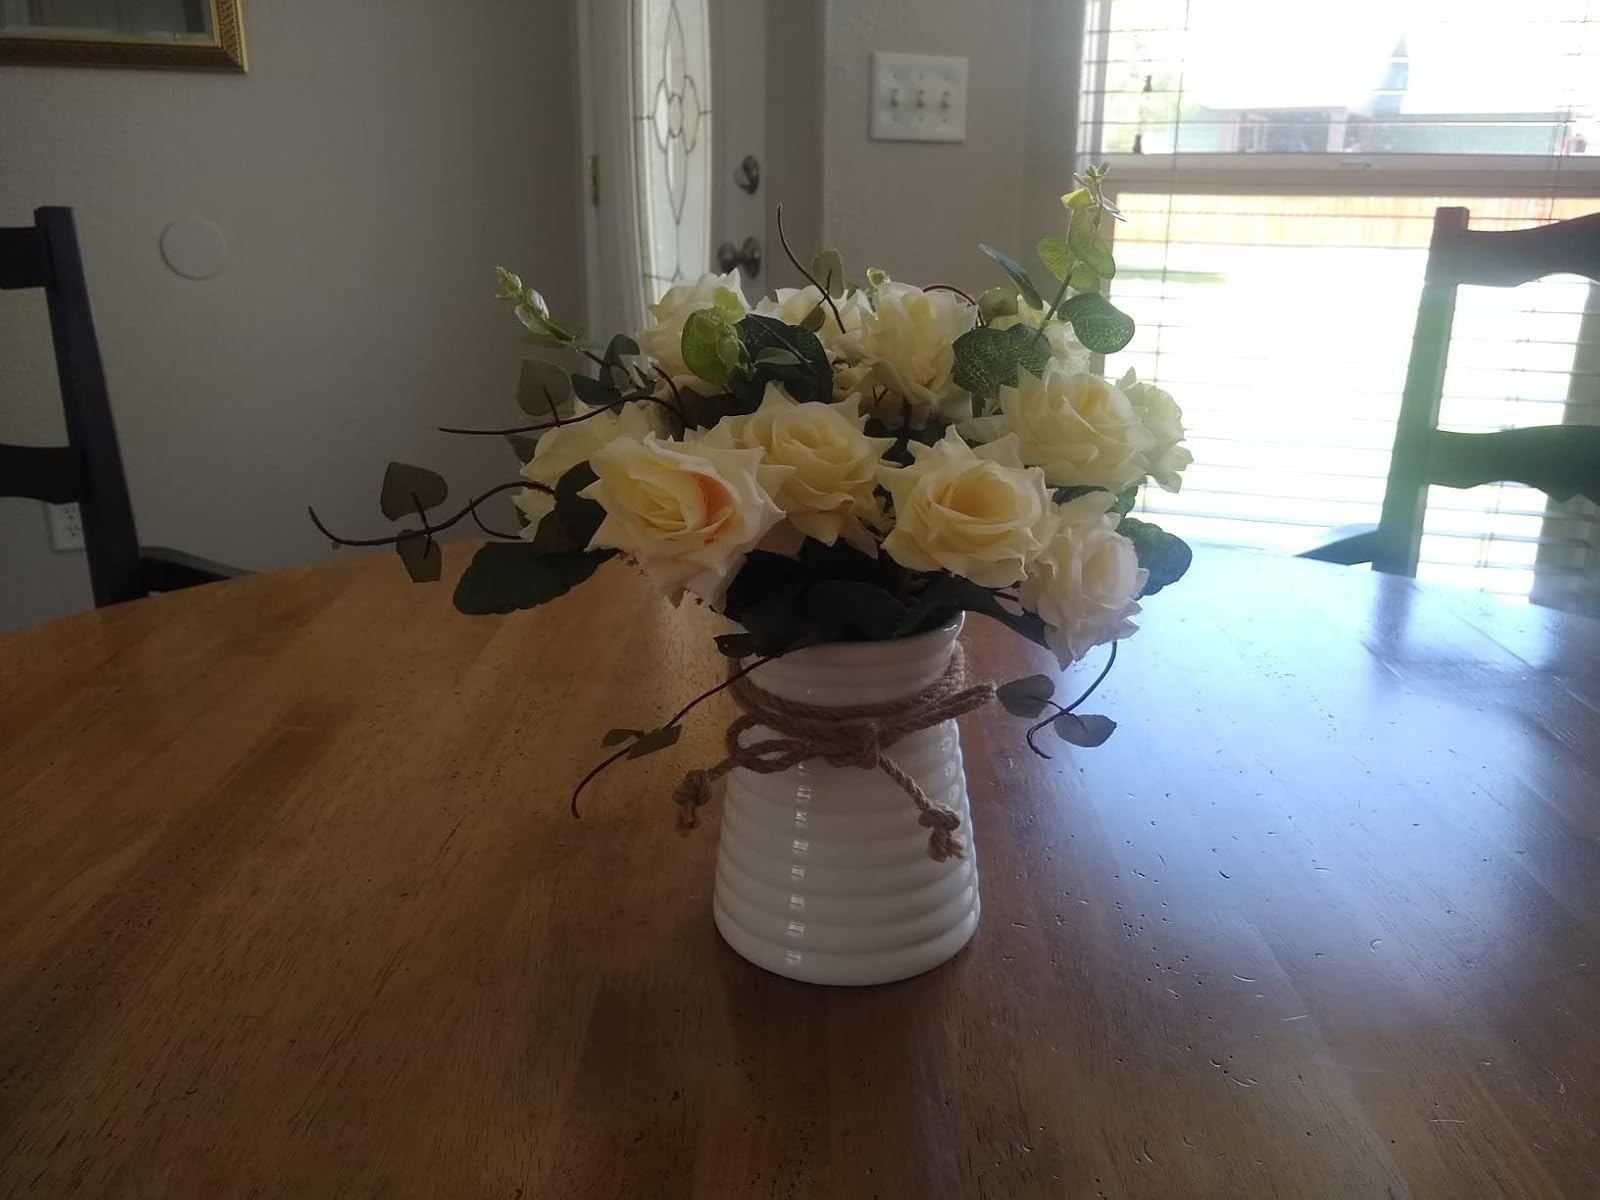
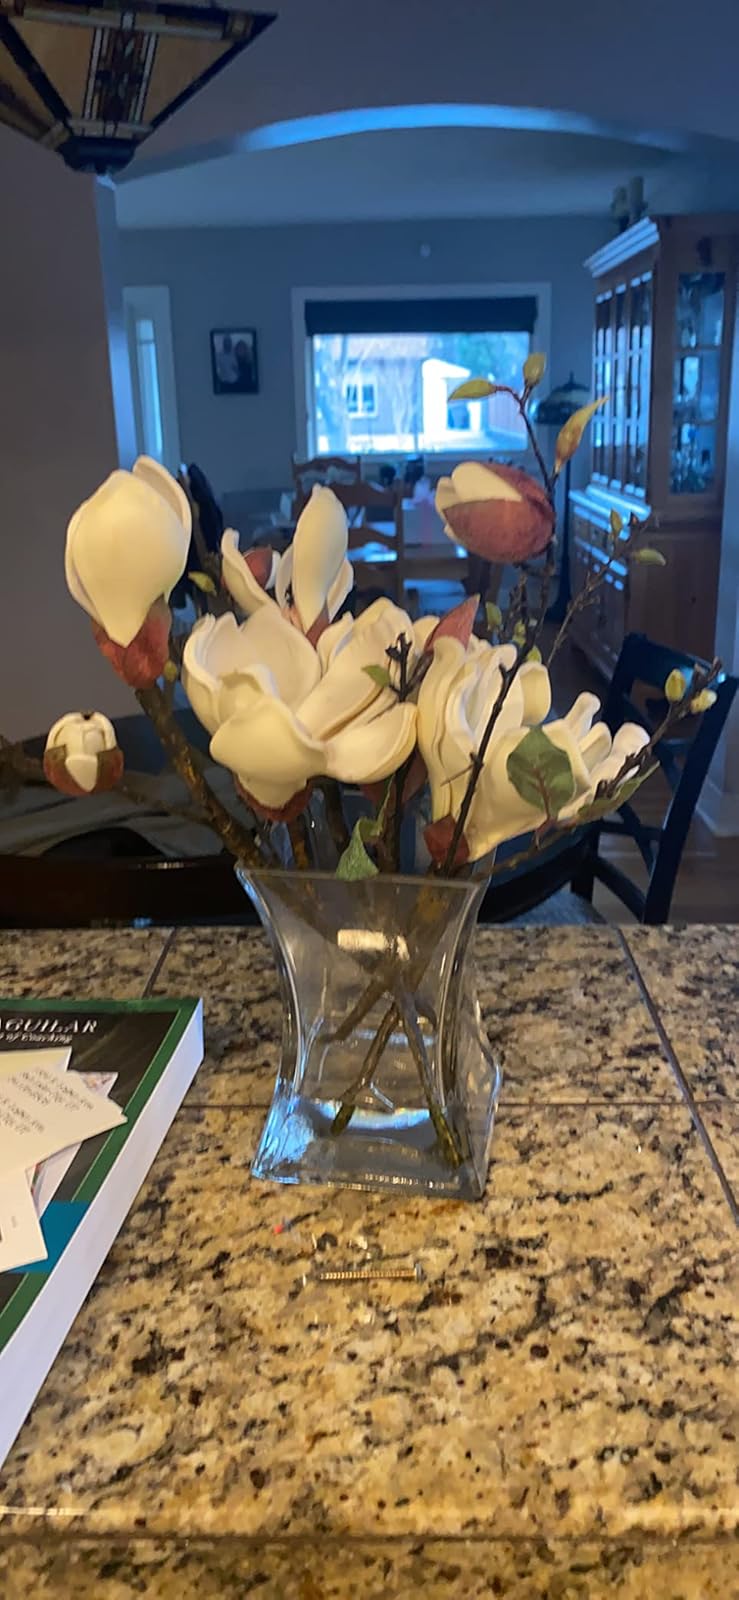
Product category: vase
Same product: no